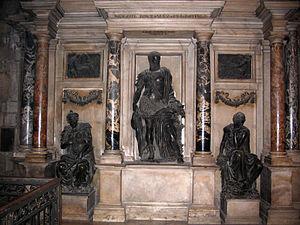
Gian Giacomo Medici, marquis de Marignan, plus connu comme « le Medeghino », est un condottiere lombard. Bandit de grand chemin devenu mercenaire des ducs de Milan puis de Charles Quint, le produit de ses rapines permit à son frère de monter sur le trône papal sous le nom de Pie IV. On peut encore admirer, dans la cathédrale de Milan, le somptueux monument funéraire que ce dernier lui fit édifier.